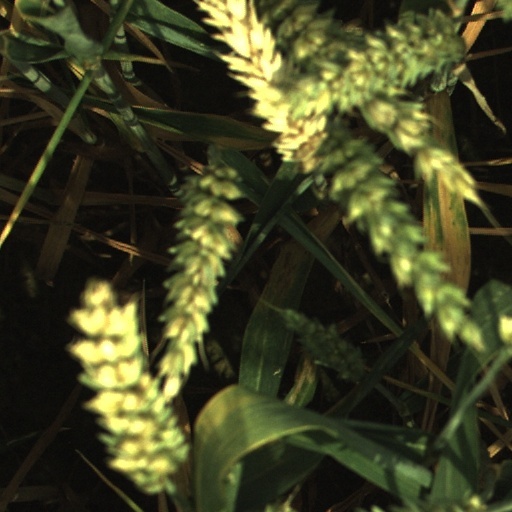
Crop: wheat